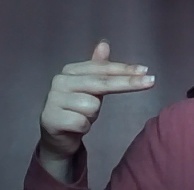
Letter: ghain